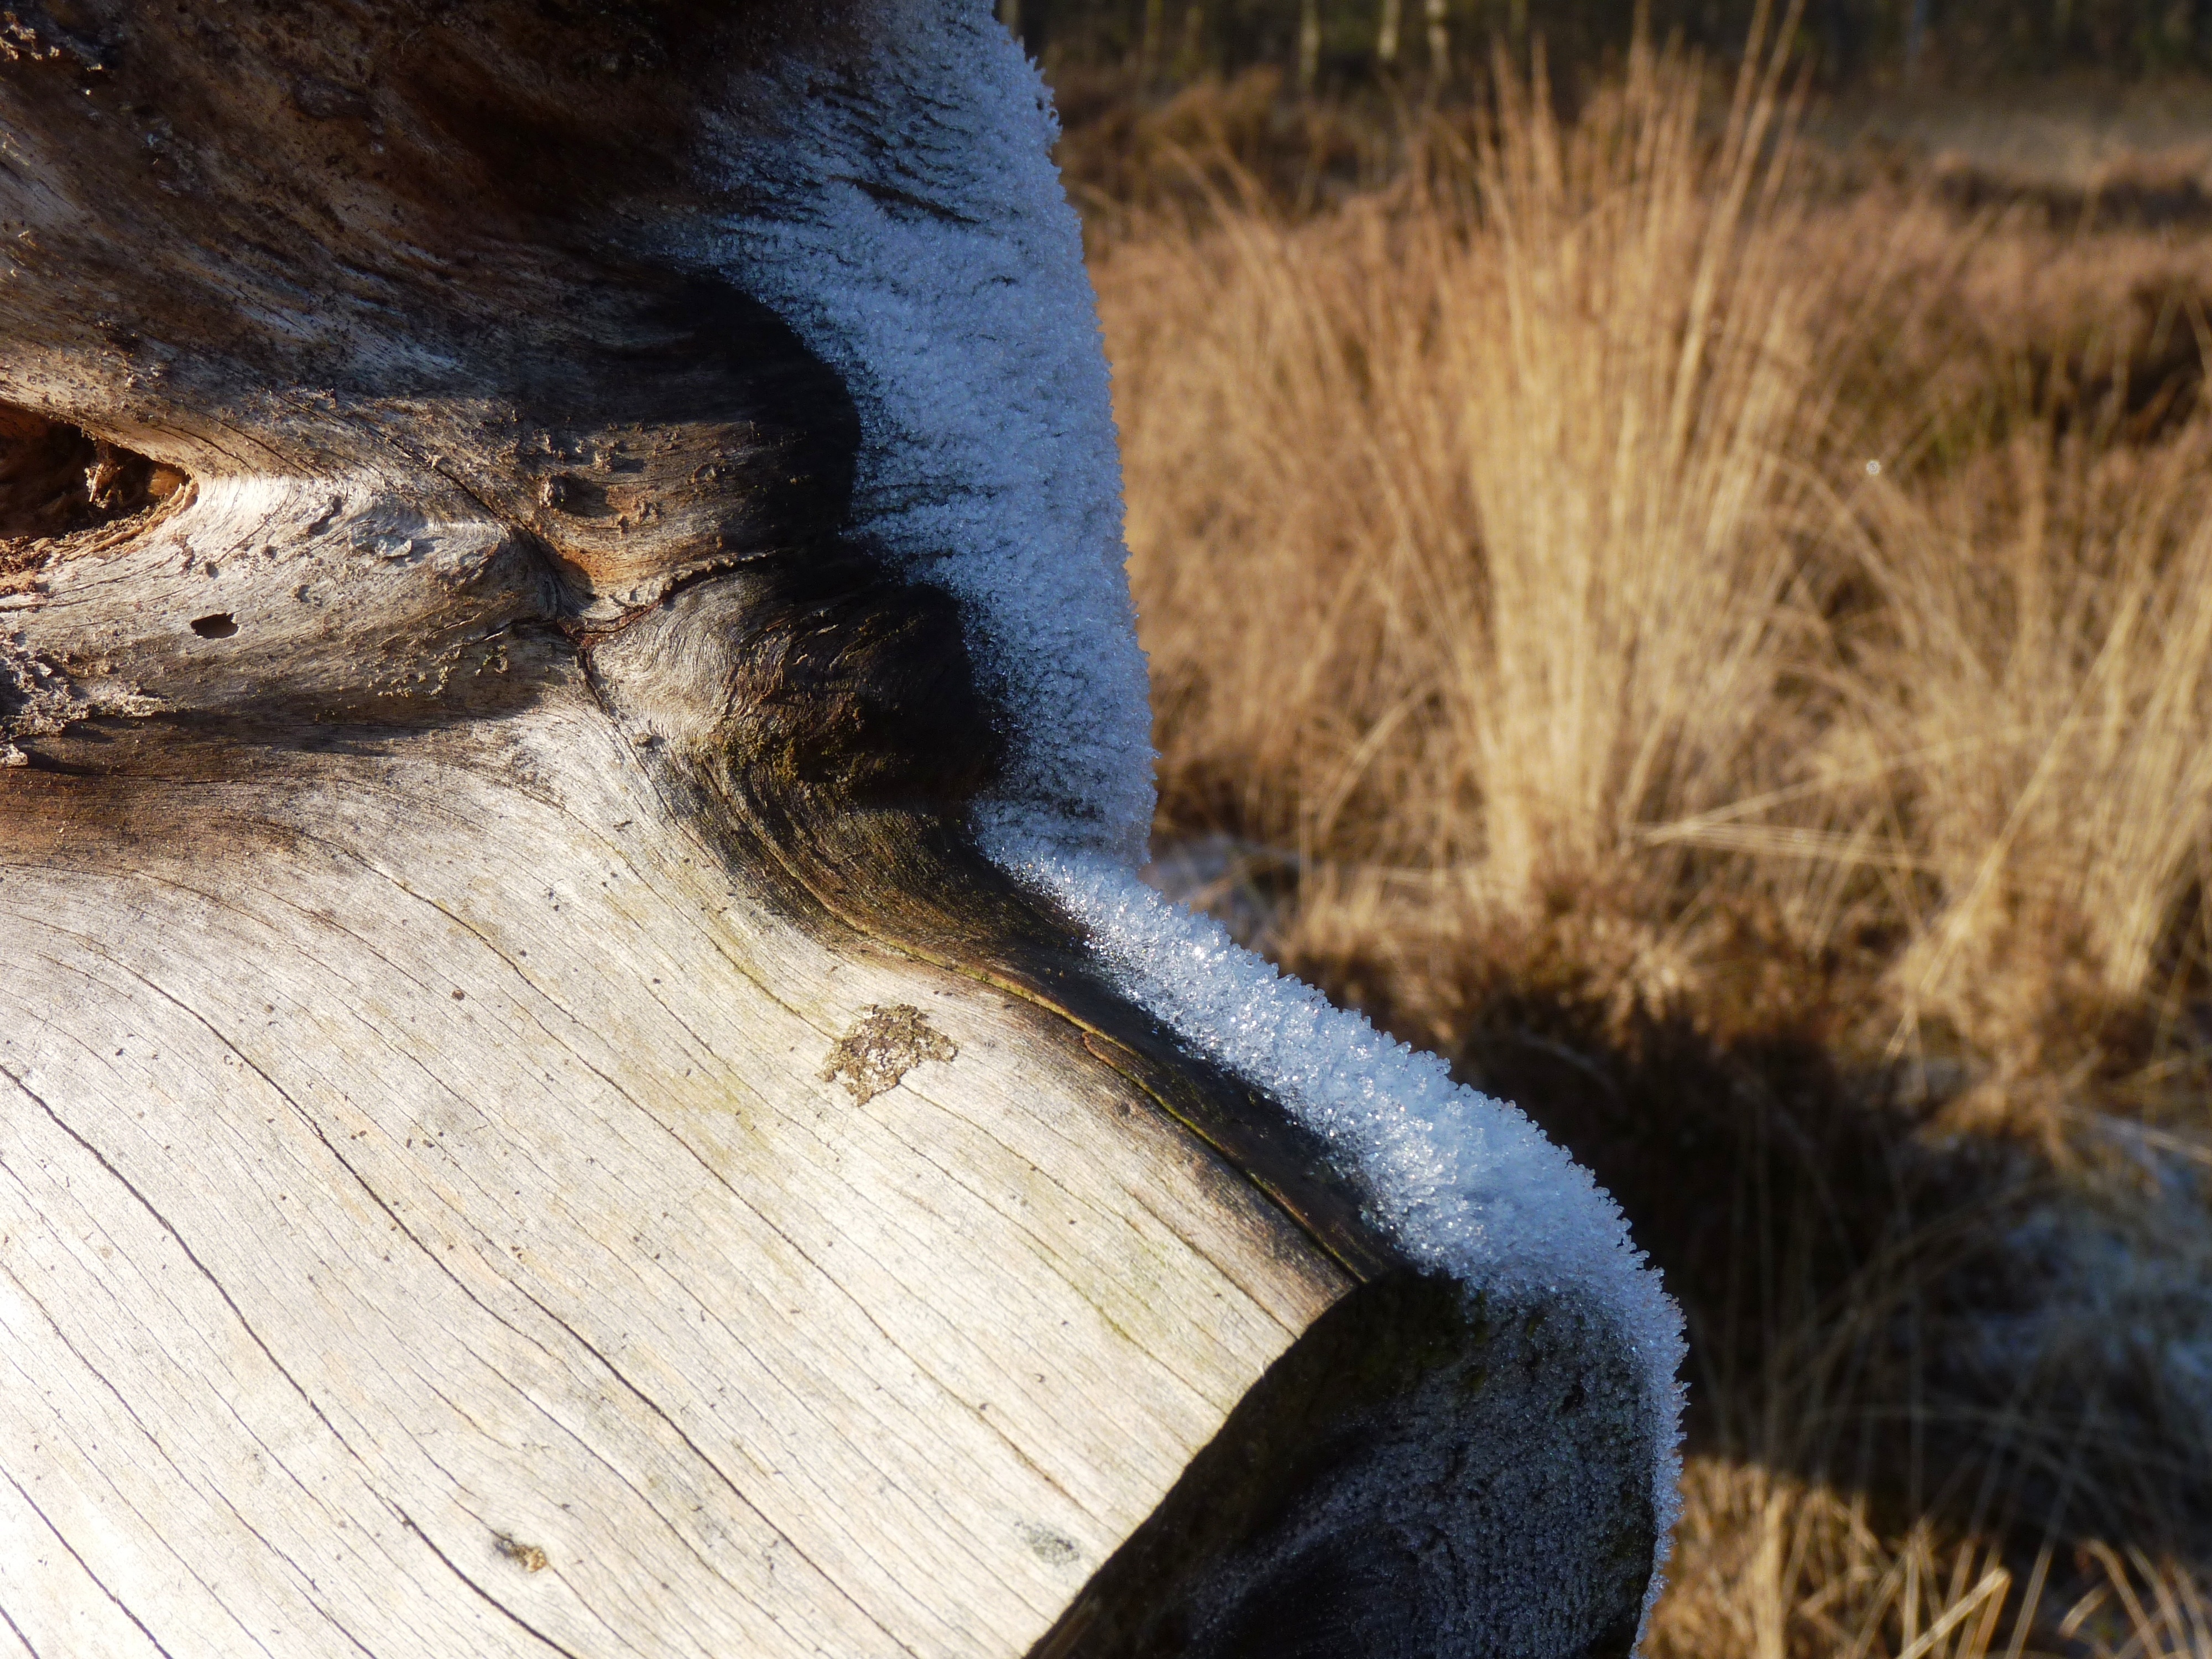
hand, landscape, tree, nature, forest, grass, rock, snow, cold, winter, wood, fur, snowy, material, freezing